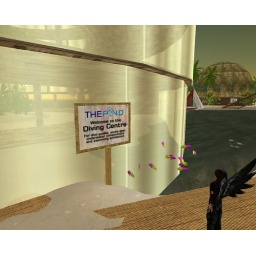
Added the sky fish in a stragic position to enhance the centre